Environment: real
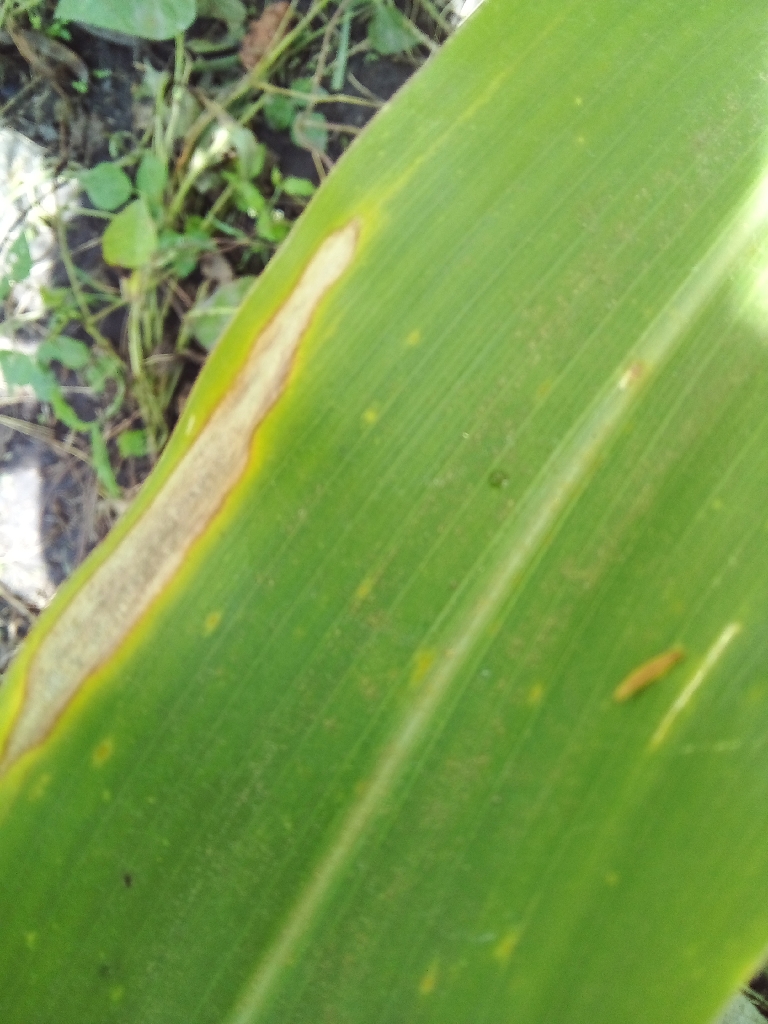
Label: northern_corn_leaf_blight